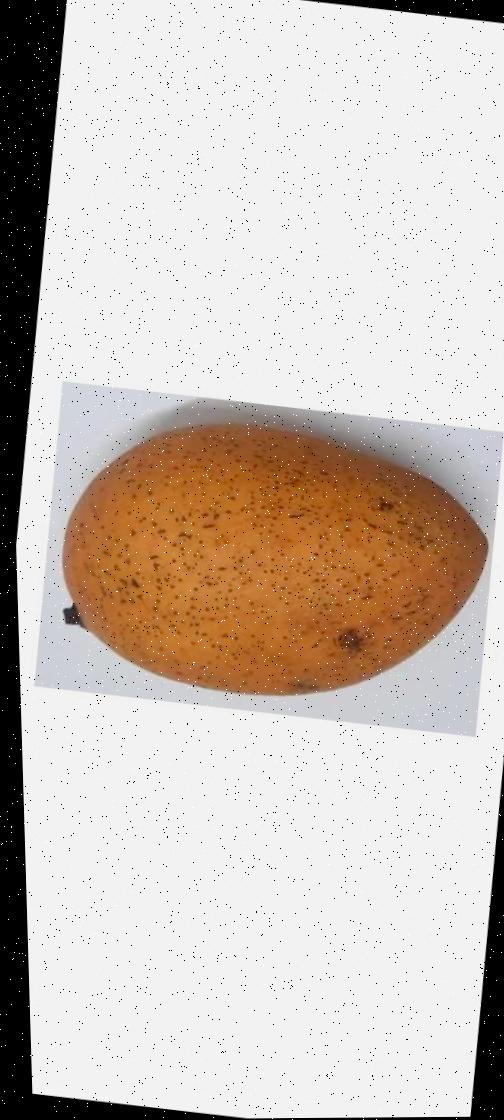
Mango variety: Ashshina Classic